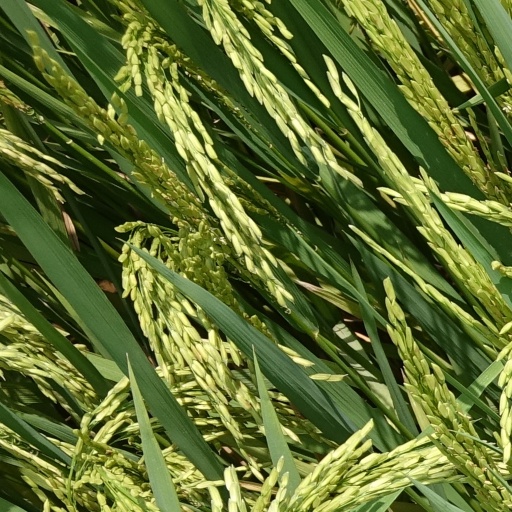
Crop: rice